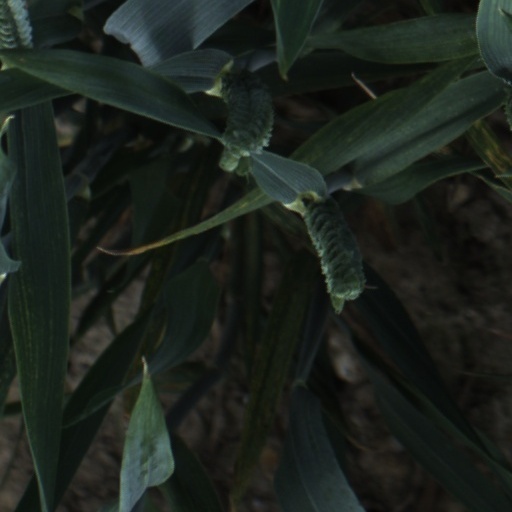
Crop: wheat